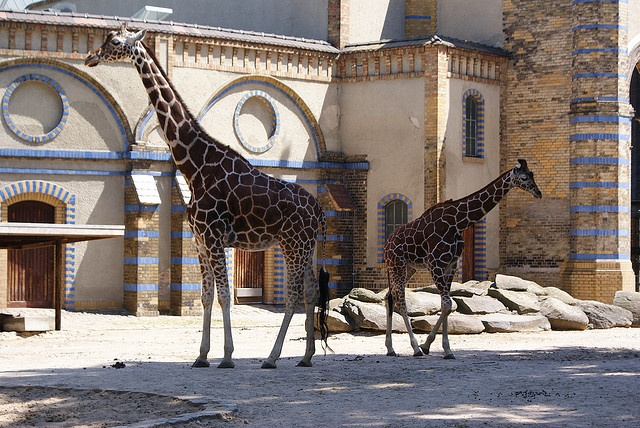
A couple of giraffes standing in opposite directions of each other.
a couple of giraffes stand in front of a building
two giraffes walking on concrete in front of a building
A couple of giraffe standing next to each other on a field.
Two giraffes standing outside by a big building